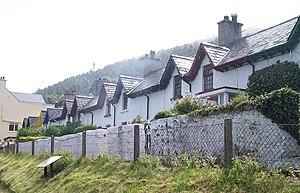
Newcastle est une petite ville du comté de Down, en Irlande du Nord. Elle compte 7 444 habitants, d'après le recensement de 2001. Sa plage de sable, au bord de la mer d'Irlande, au pied de Slieve Donard, une des Mourne Mountains, et le Royal County Down Golf Club en font une ville renommée. Elle relève du conseil de district de Down.